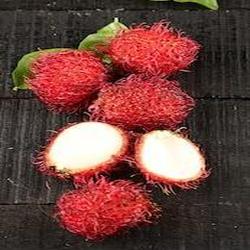
Label: Rambutan